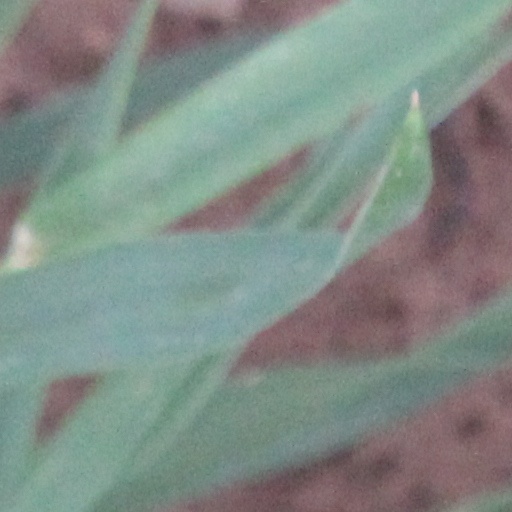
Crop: wheat